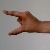
The image shows a hand gesture representing the letter 'Z' in Indian Sign Language.